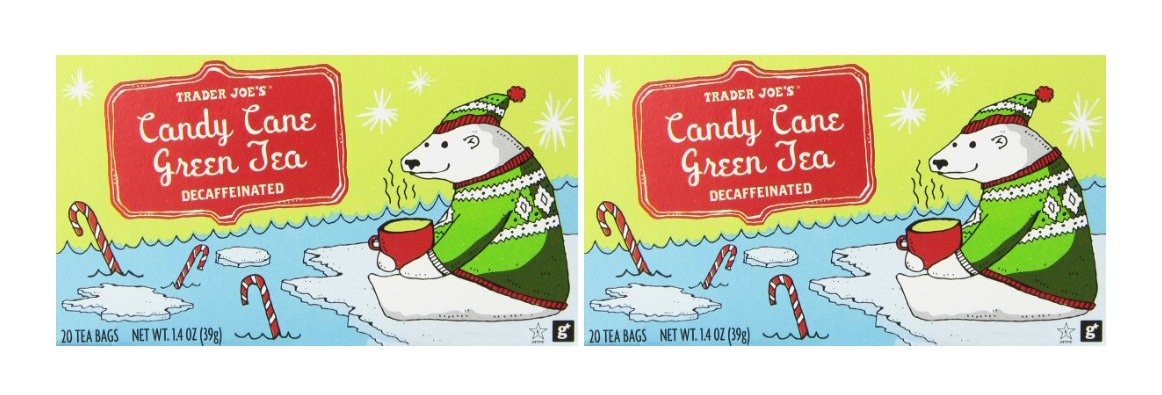
Item Name: Trader Joe's Decaffeinated Candy Cane Green Tea - 20 Tea Bags - 2 Pack
Bullet Point 1: Seasonal Holiday Favorite
Bullet Point 2: Two boxes of 20 tea bags
Bullet Point 3: Peppermint, cinnamon and vanilla favors in a green tea
Product Description: Decaffeniated rich green tea with holiday favors.
Value: 40.0
Unit: Count

Price: 19.8